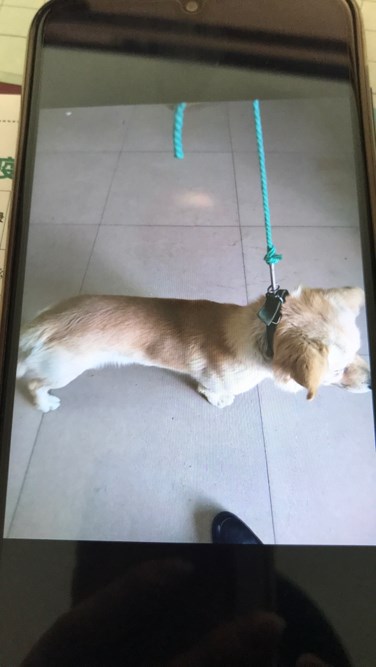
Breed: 3336-n000121-chinese_rural_dog